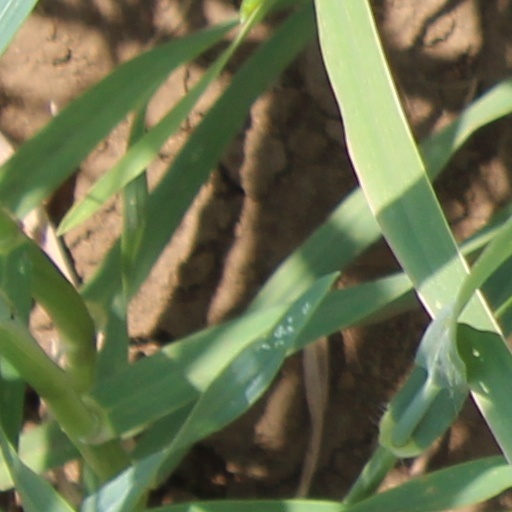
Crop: wheat